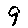
Label: 9